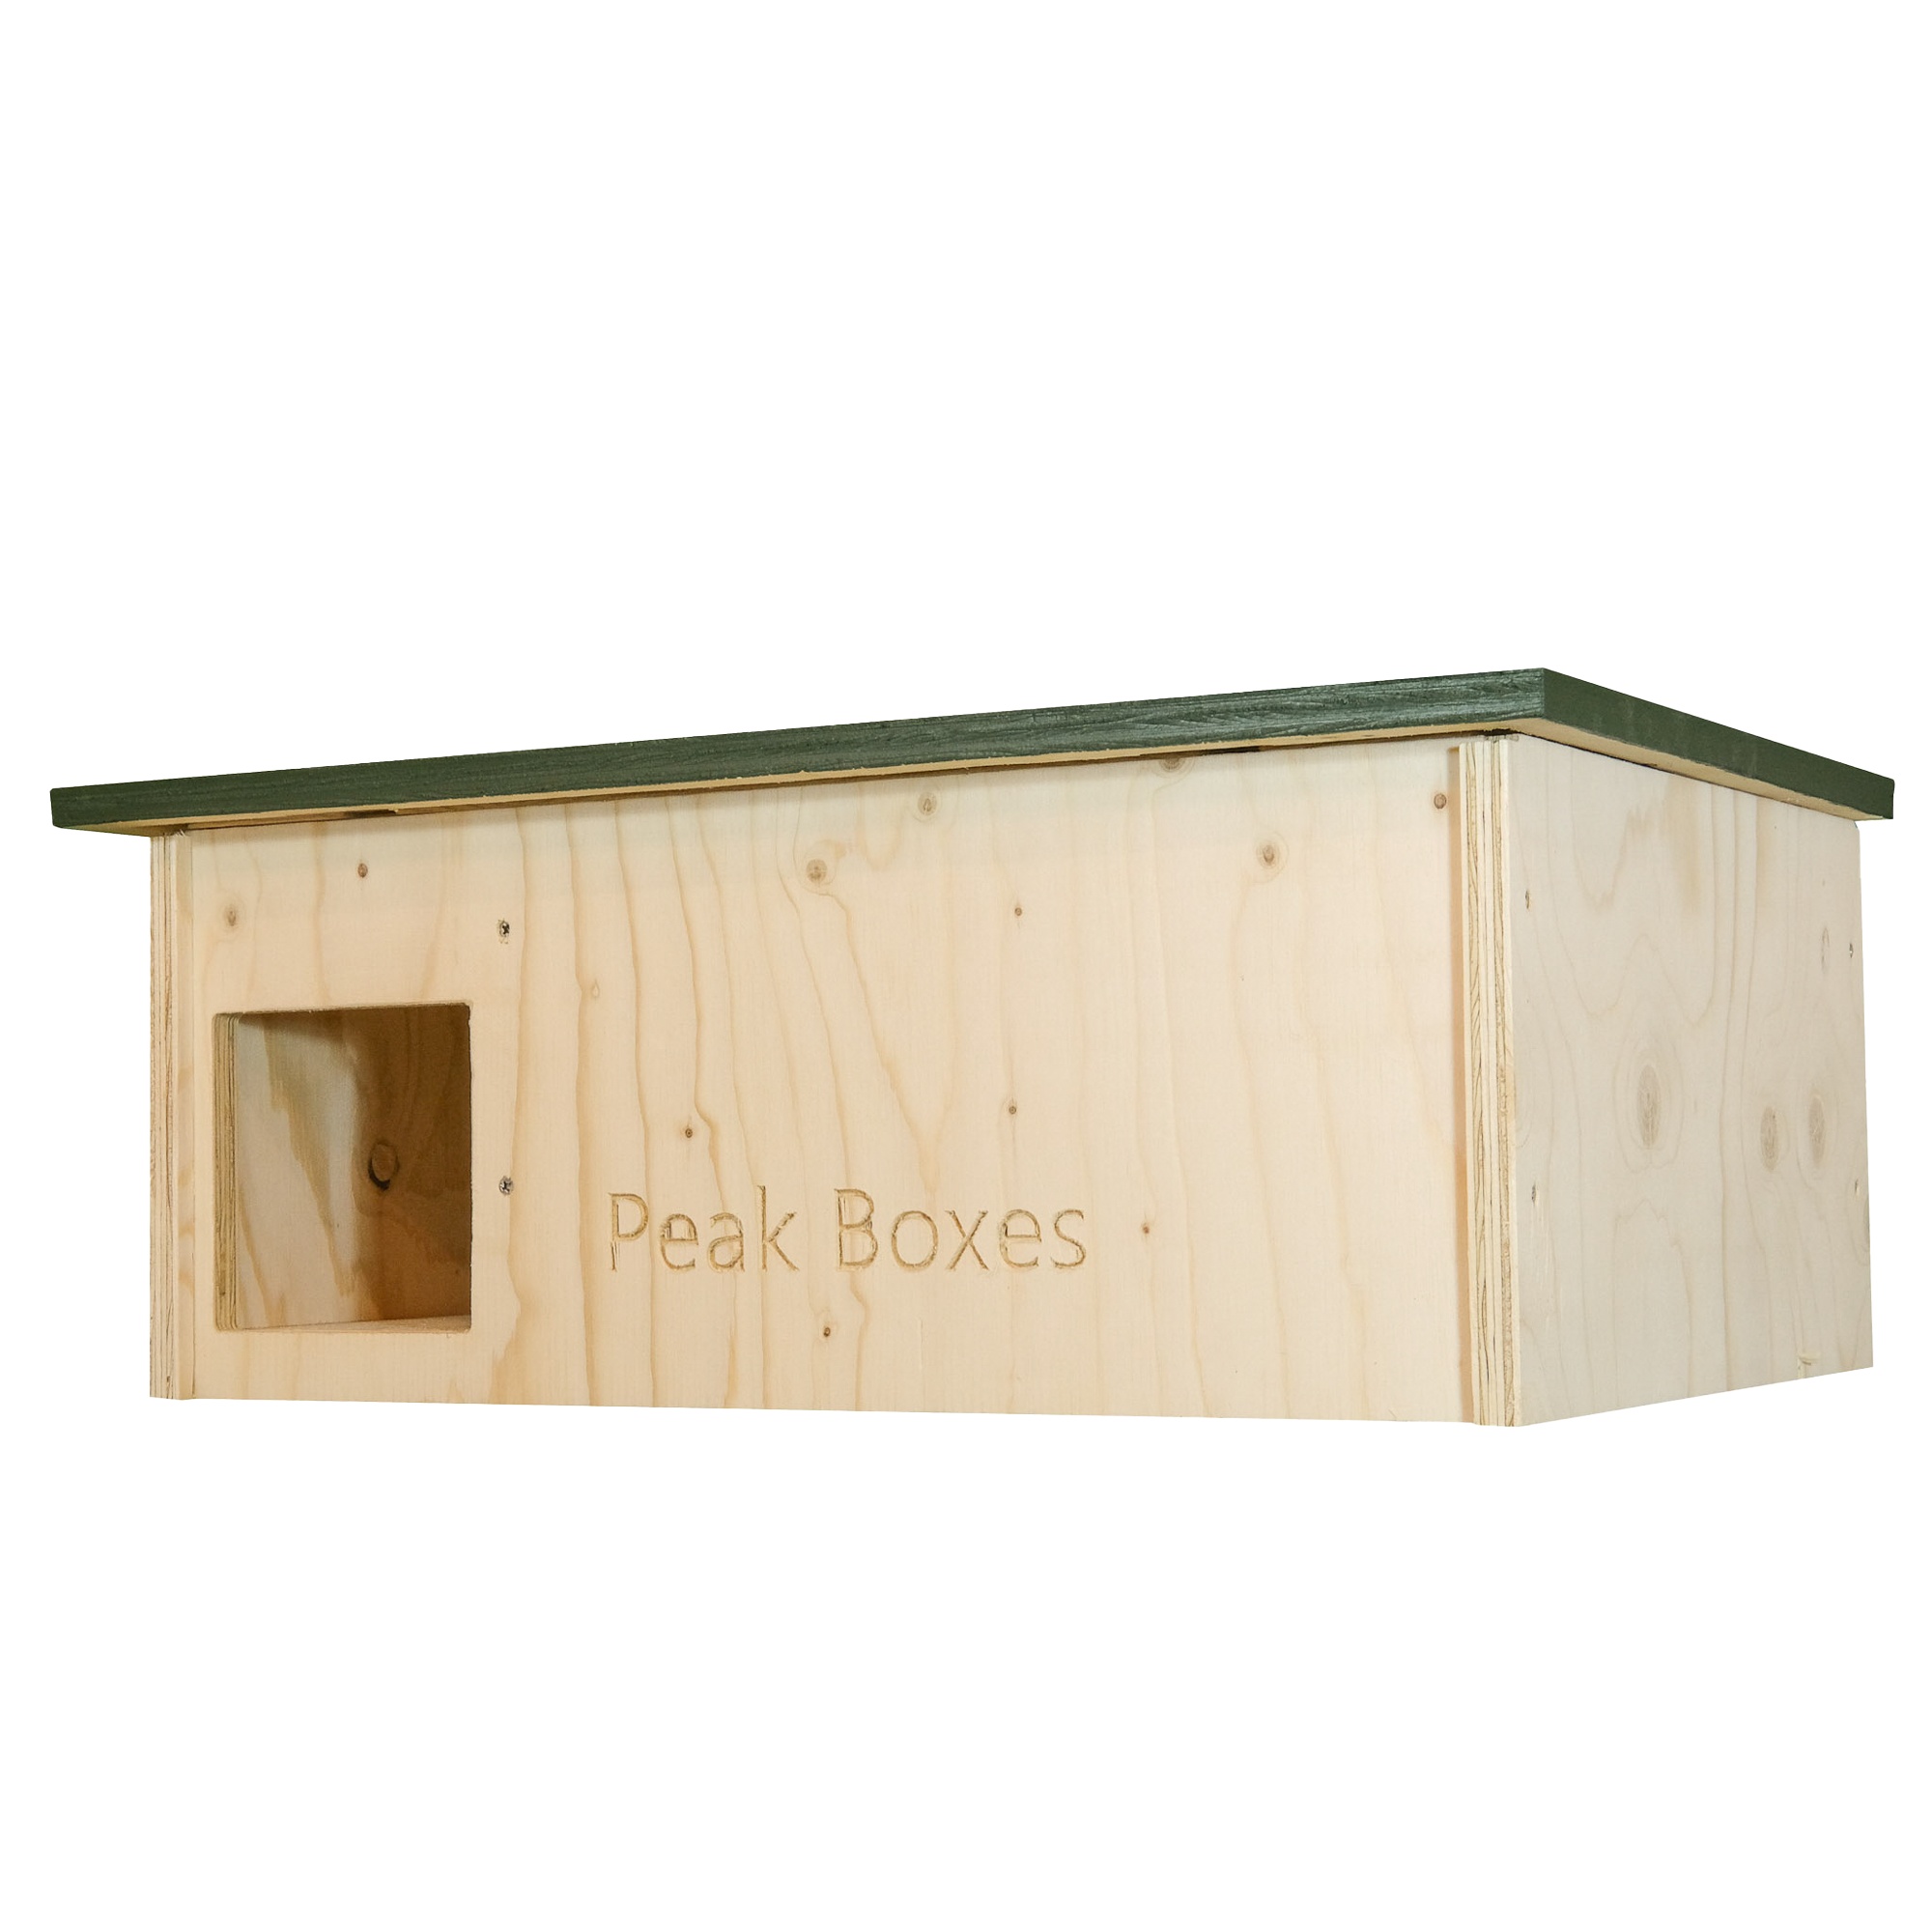
Hedgehog Nest Box
Brand: Peak Boxes
Made from our Finnish ply with all its weather/fungal/insect-resistant properties, our hedgehog boxes feature a predator-proof tunnel entrance, hinged painted roof and are raised from the ground for ventilation. The spacious interior provides ample room for hedgehogs to nest, hibernate, or seek refuge from predators and harsh weather conditions. By providing a Hedgehog Box in your garden, you actively contribute to the conservation and protection of these persecuted and vital animals. Enjoy the sight of hedgehogs exploring your garden, knowing that you are providing a valuable sanctuary for them.
Category: Home & Garden > Decor > Bird & Wildlife Houses